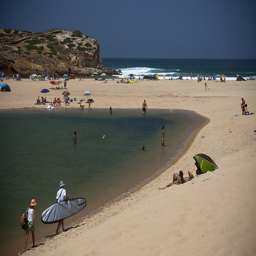
A beach with people relaxing on a sunny day
People are relaxing on the beach where there is a big rock
A beach with a group of people with surf boards and umberellas.
A group of people enjoy a beach near a lagoon filled with crystal blue water.
A man walking on a beach with his surf board in a case.